Air pollution in India

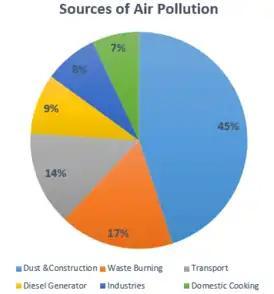
Dust & Construction contribute about 45% to the air pollution in India, which is followed by Waste Burning. Crafting activities are mostly in the urban areas while Waste Burning is in the rural areas (agriculture).

Air pollution in India is a serious environmental issue. Of the 30 most polluted cities in the world, 21 were in India in 2019. As per a study based on 2016 data, at least 140 million people in India breathe air that is 10 times or more over the WHO safe limit and 13 of the world's 20 cities with the highest annual levels of air pollution are in India. The main contributors to India's particulate air pollution include industrial and vehicular emissions, construction dust and debris, dependence on thermal power for electricity, waste burning, and use of wood and dung by low-income and rural households for cooking and heating. 51% of India's air pollution is caused by industrial pollution, 27% by vehicles, 17% by crop burning and 5% by other sources. Air pollution contributes to the premature deaths of 2 million Indians every year. Emissions come from vehicles and industry, whereas in rural areas, much of the pollution stems from biomass burning for cooking and keeping warm. In autumn and spring months, large scale crop residue burning in agriculture fields – a cheaper alternative to mechanical tilling – is a major source of smoke, smog and particulate pollution. India has a low per capita emissions of greenhouse gases but the country as a whole is the third largest greenhouse gas producer after China and the United States. A 2013 study on non-smokers has found that Indians have 30% weaker lung function than Europeans.